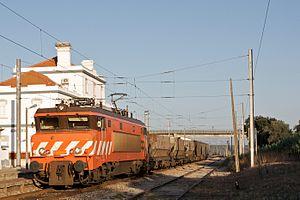
Locomotives, à profil dit en « nez cassé » au pare-brise inversé dû au styliste Paul Arzens, similaires aux BB 15000 de la SNCF.